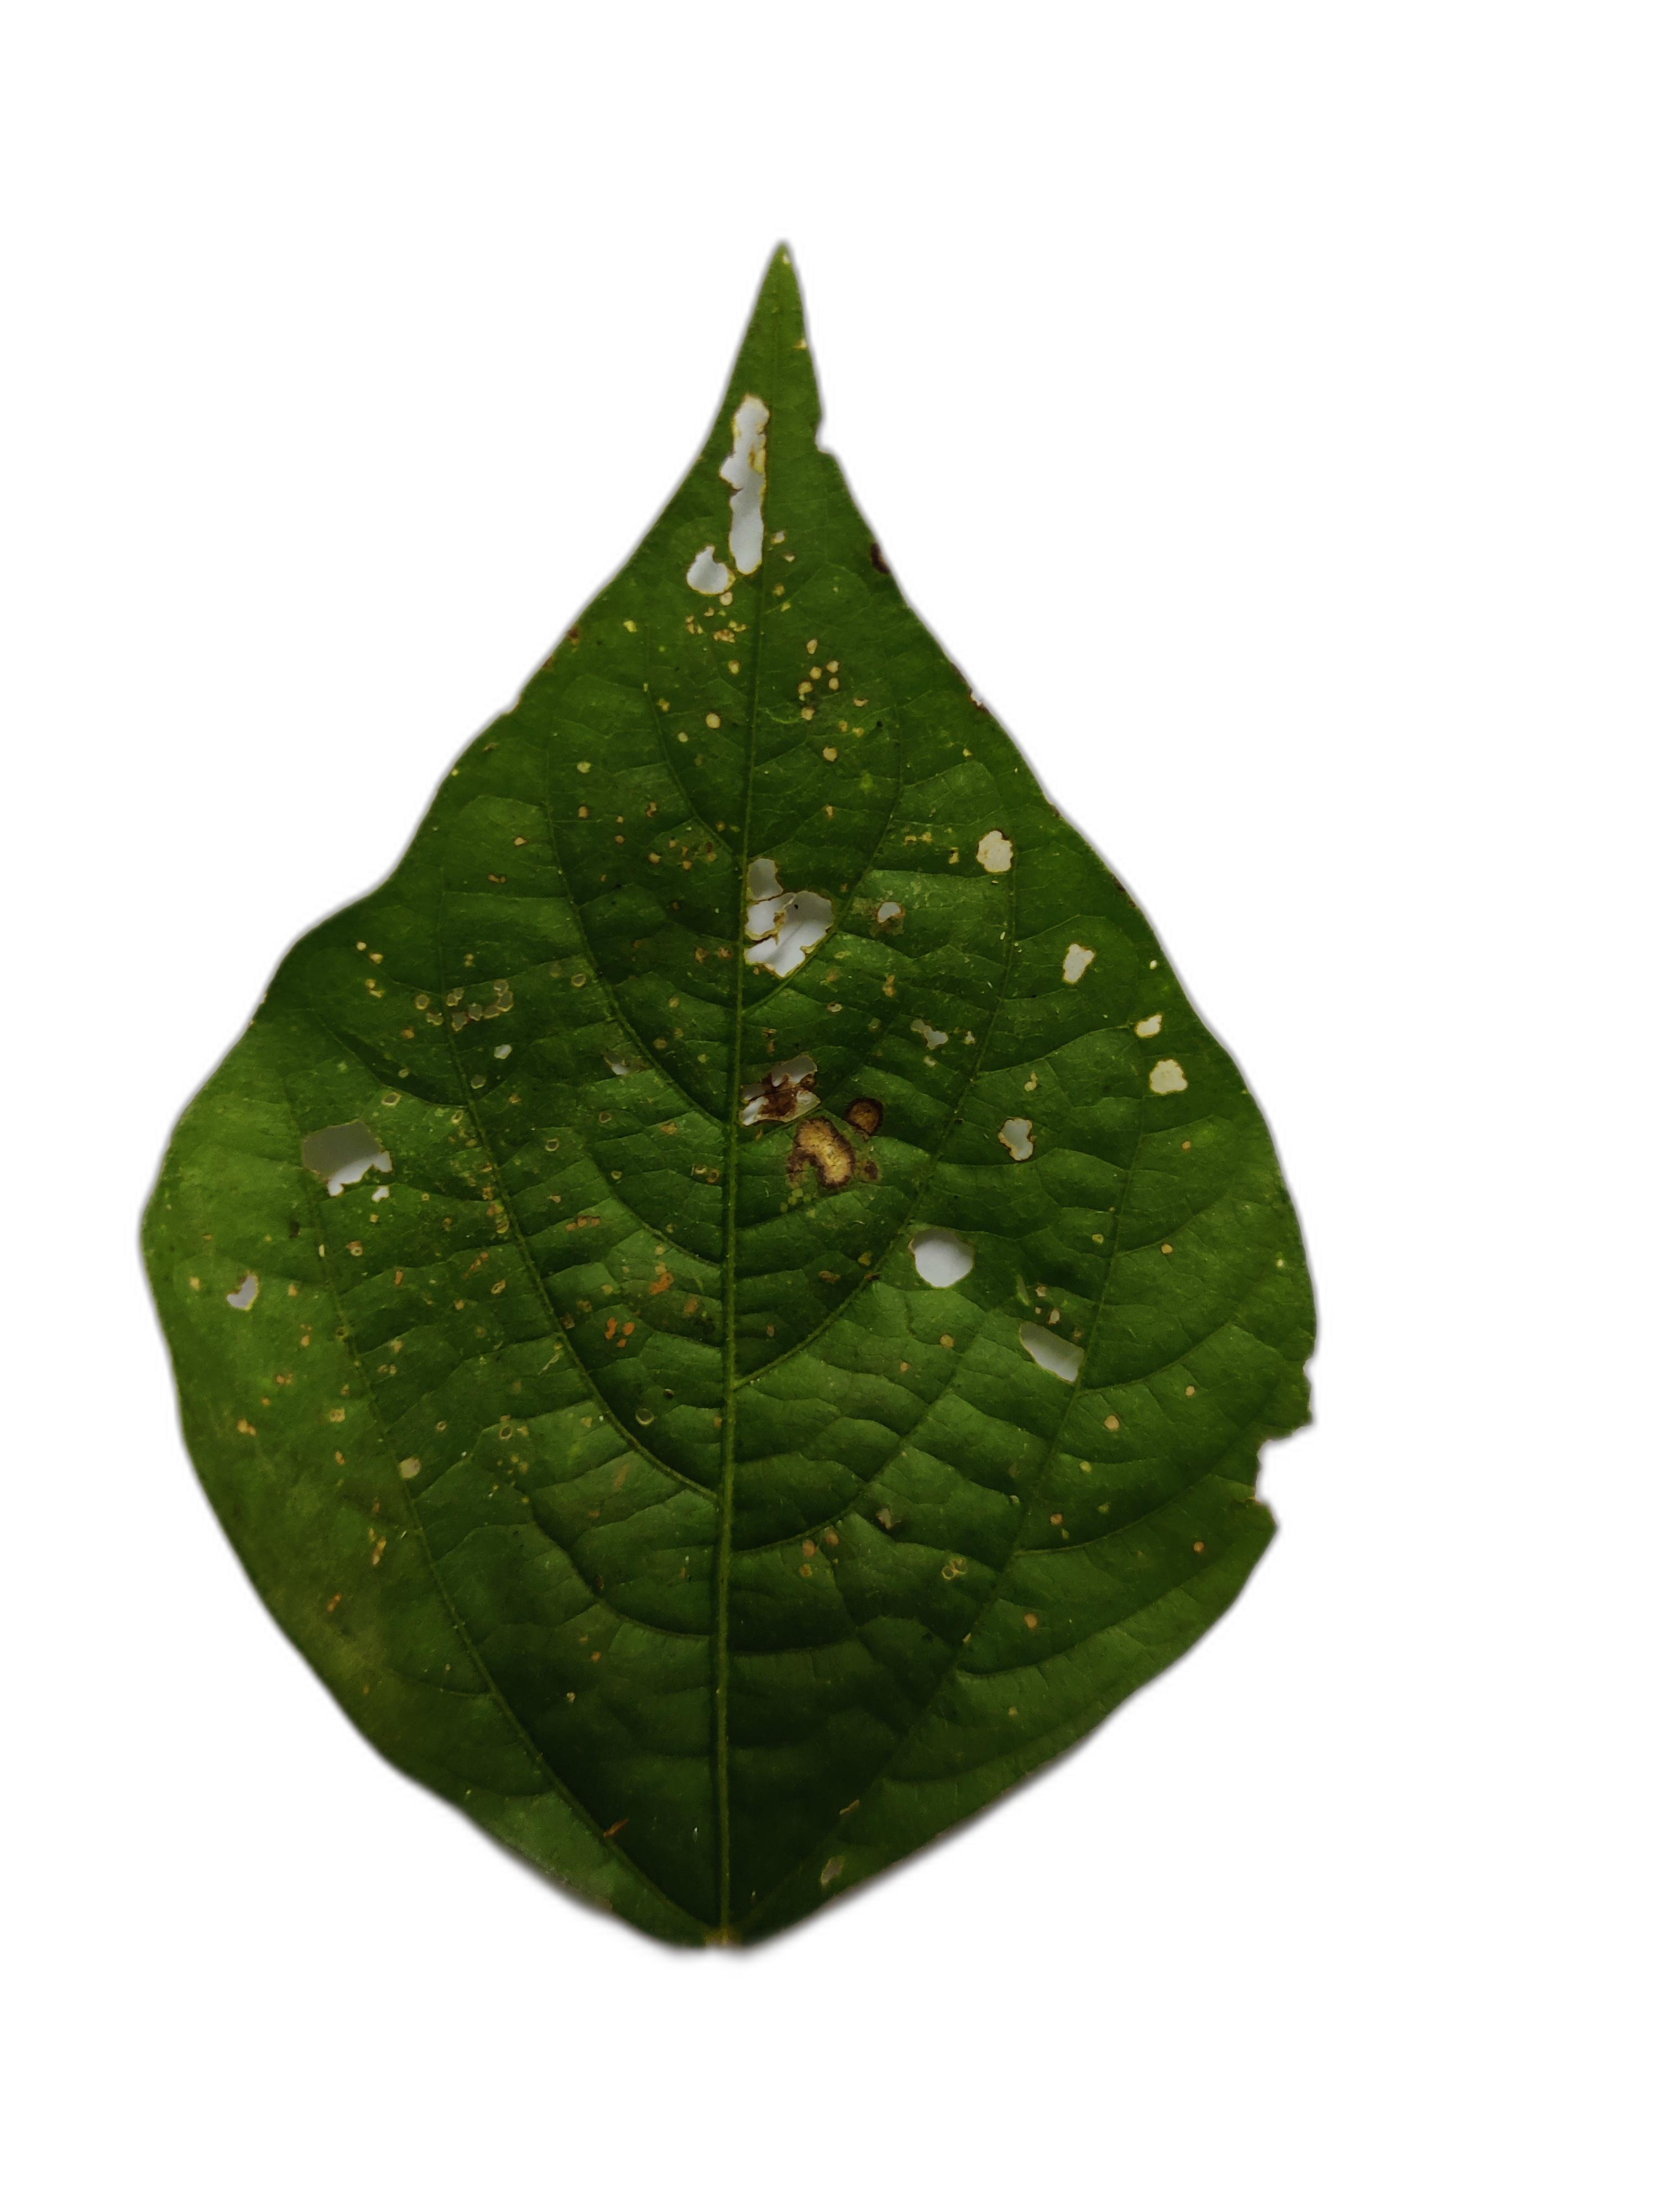
Label: Cercospora leaf spot